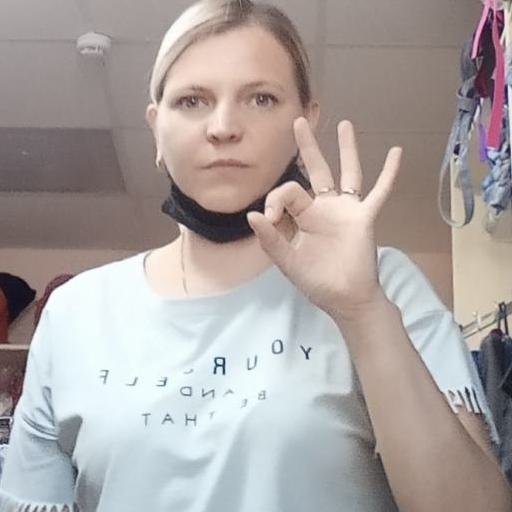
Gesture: ok